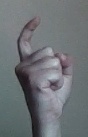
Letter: ra